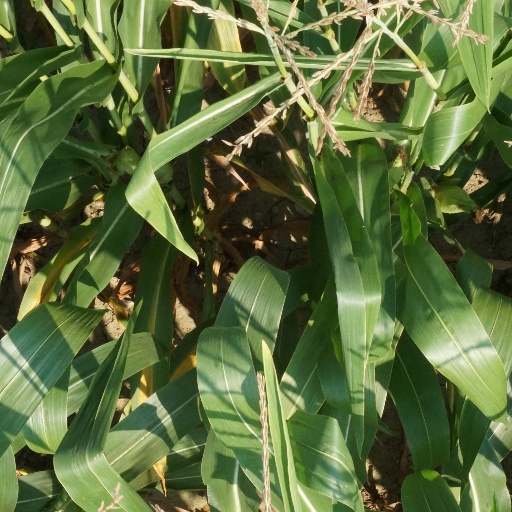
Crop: maize; corn